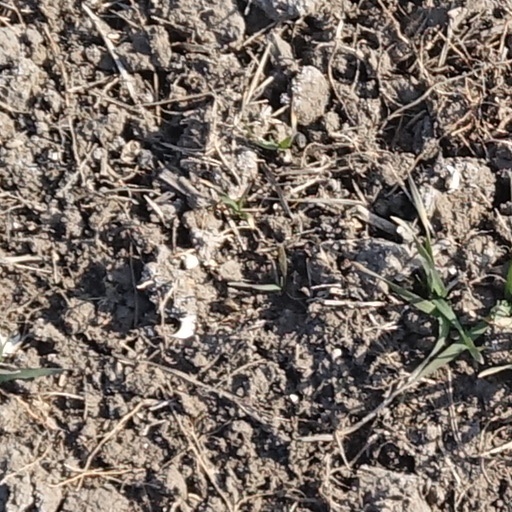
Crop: wheat